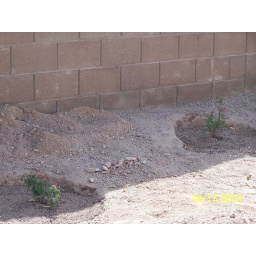
Plants in the ground! 2 baja fairy dusters along the back wall, to the left (east) of the orange tree